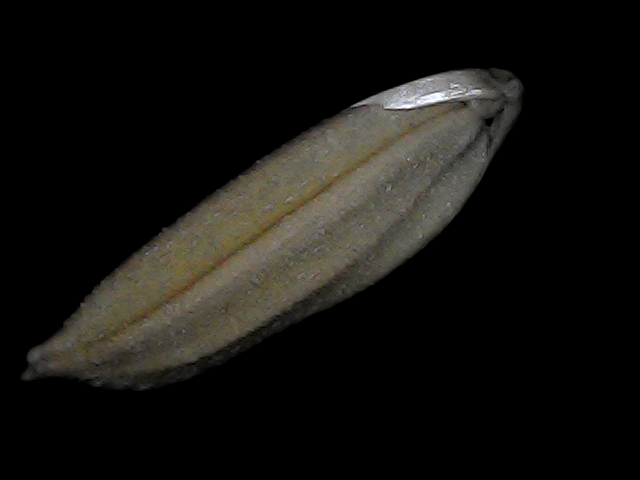
Rice variety: Bd72